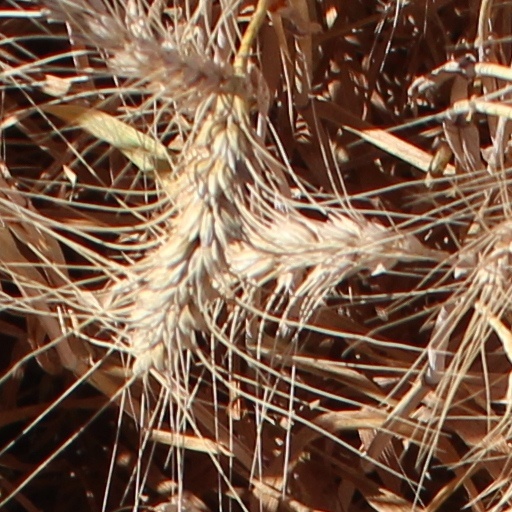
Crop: wheat